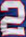
Number: 2